Action of 18 October 1806

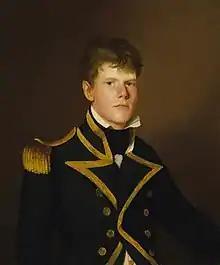
Captain Peter Rainier in 1806

By 1806, the French squadron under Rear-Admiral Charles Linois departed for the Atlantic Ocean and a British expeditionary force captured the Cape of Good Hope. Rear-Admiral Sir Edward Pellew, commander of the Royal Navy in the eastern half of the Indian Ocean at Madras, was now able to concentrate on a major threat to British shipping in the region: the Dutch navy squadron based in the Dutch East Indies, specifically on Java at the port of Batavia.